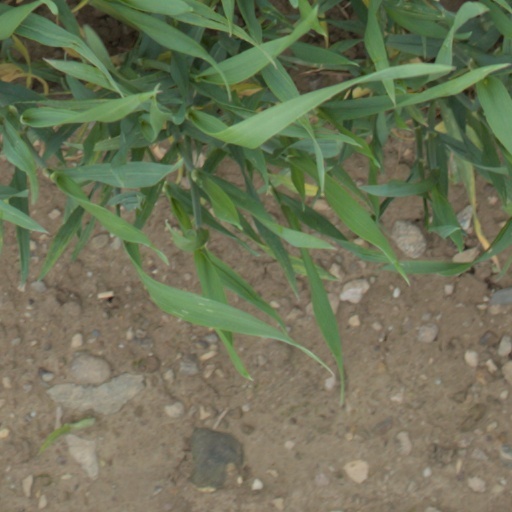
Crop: wheat